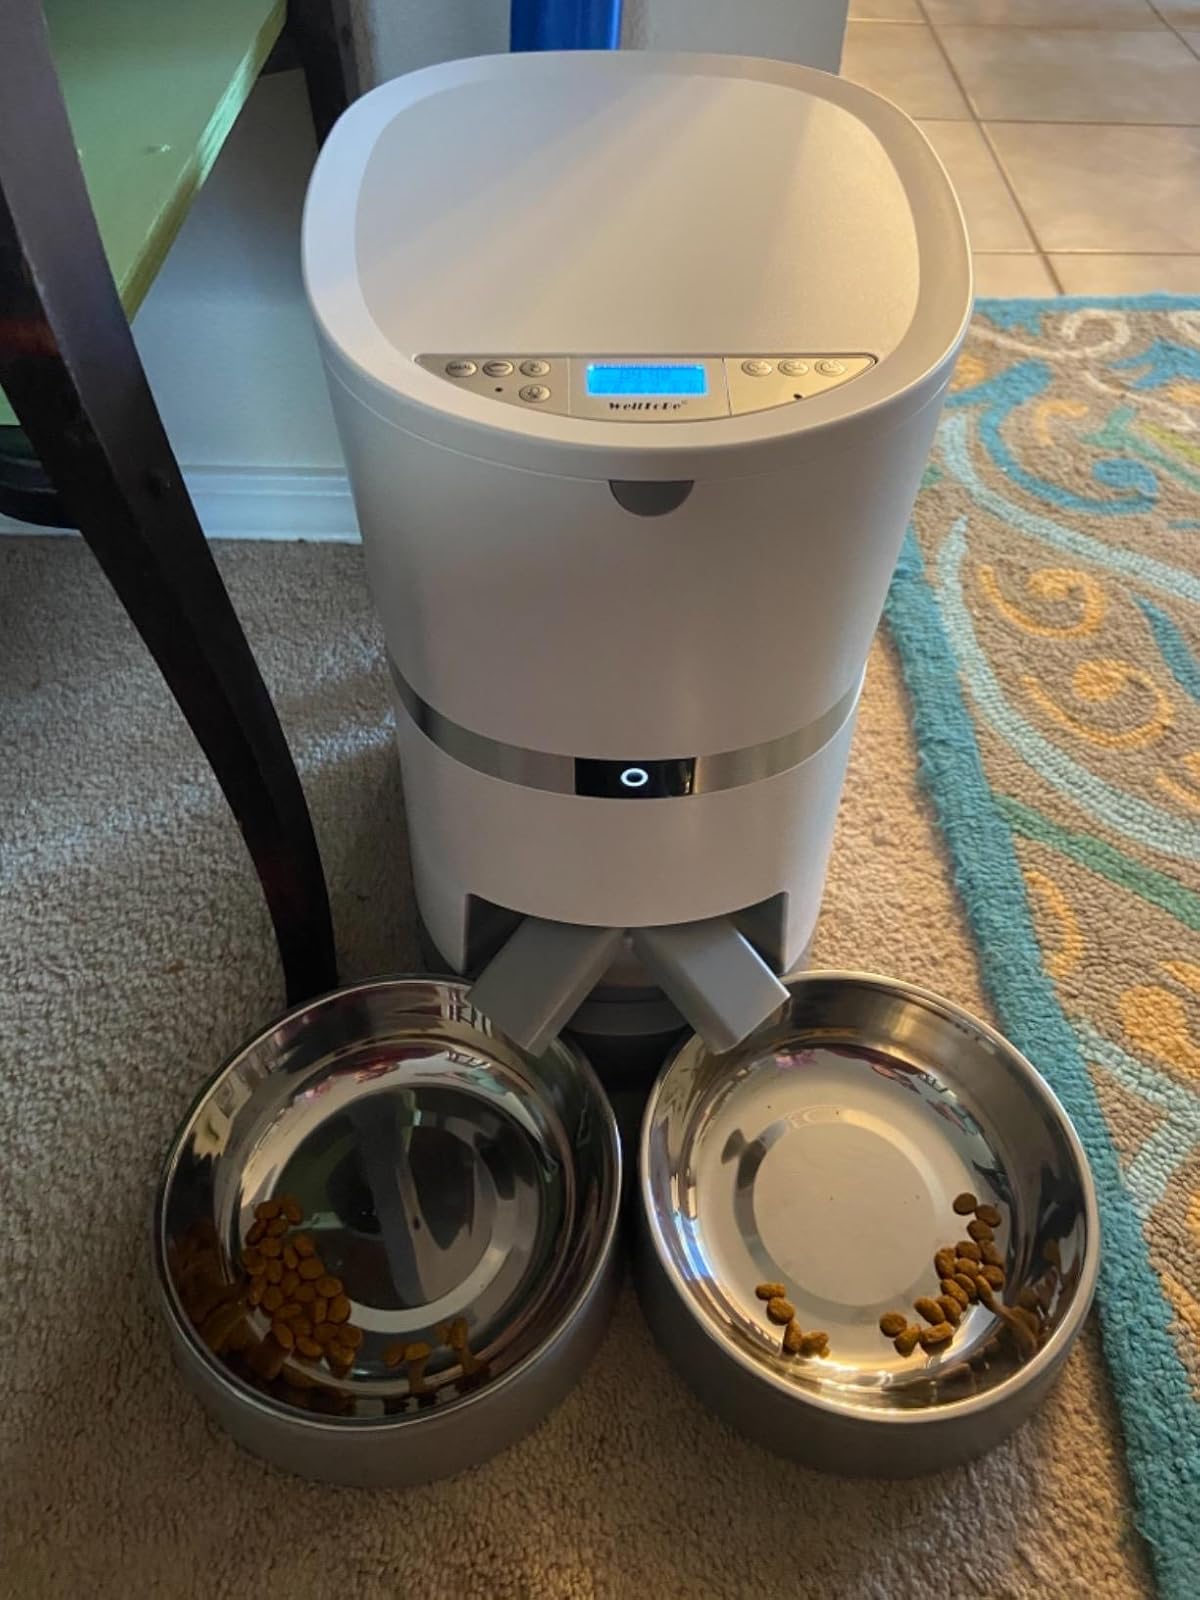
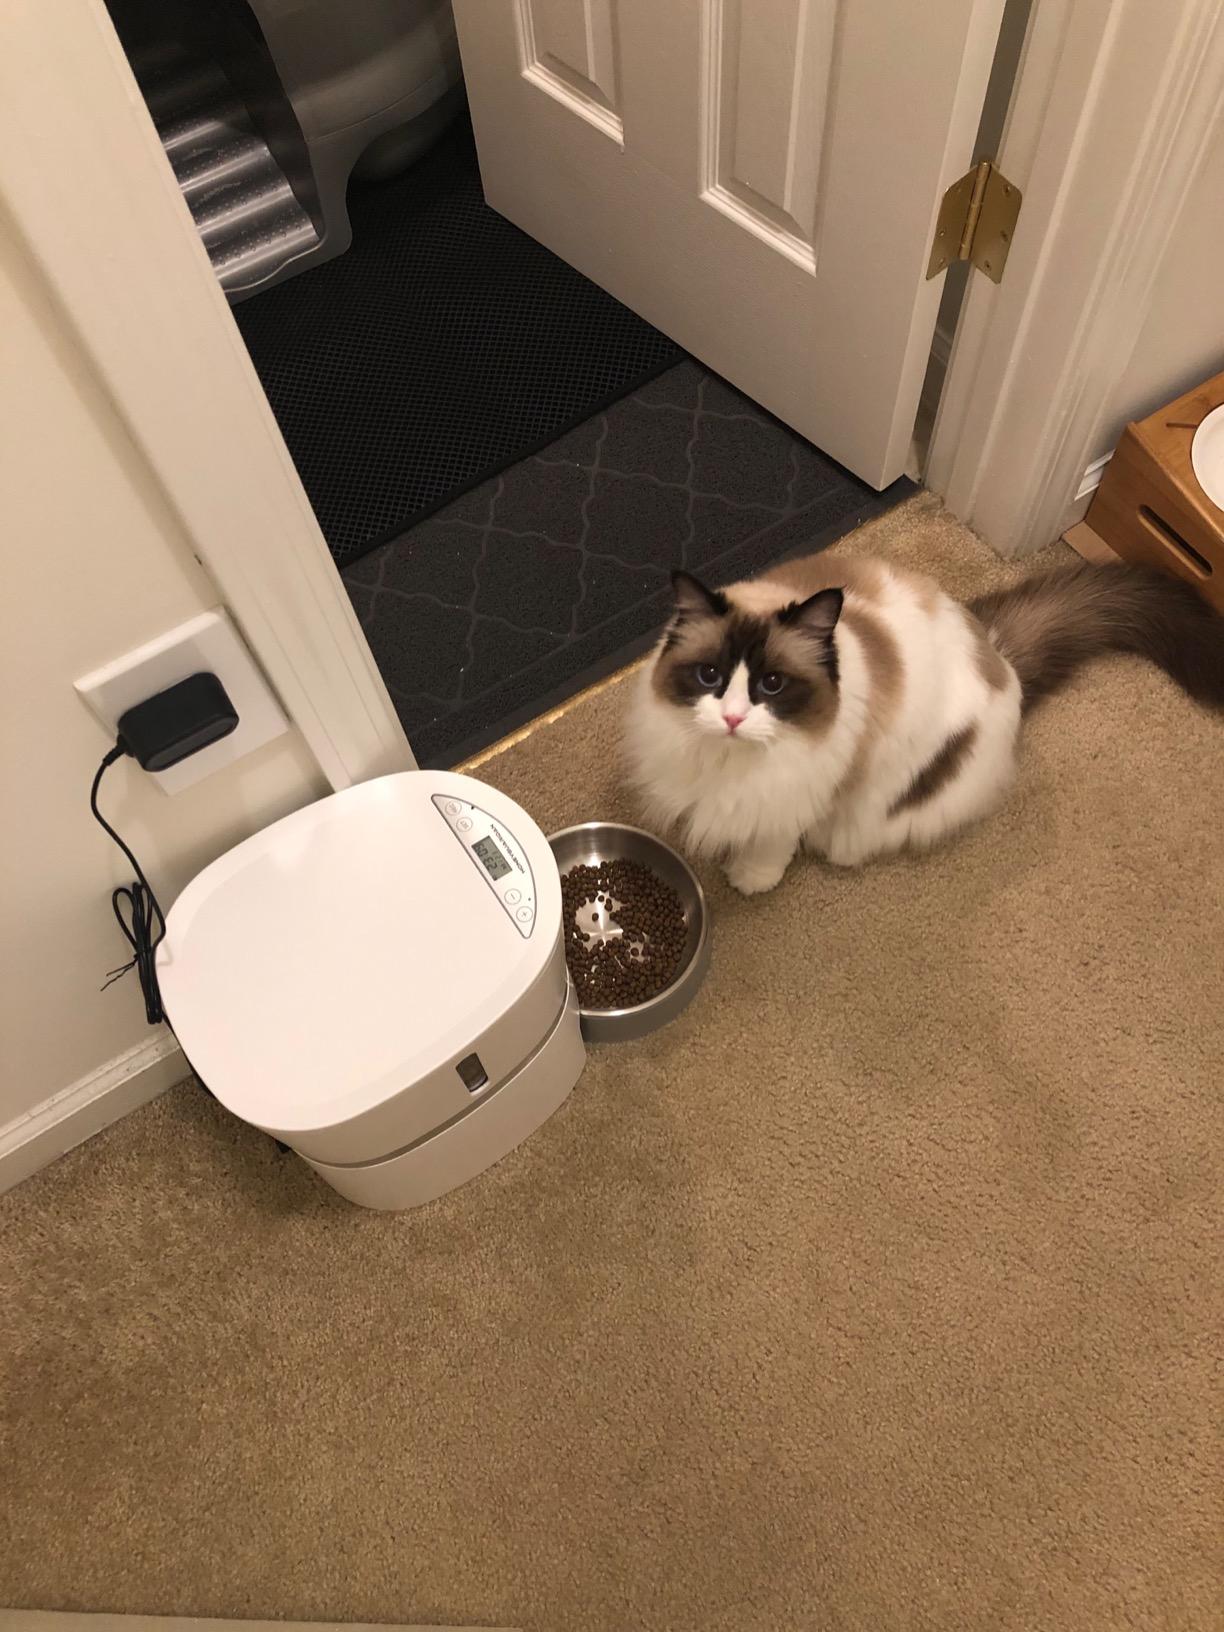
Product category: items_feeder
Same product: no